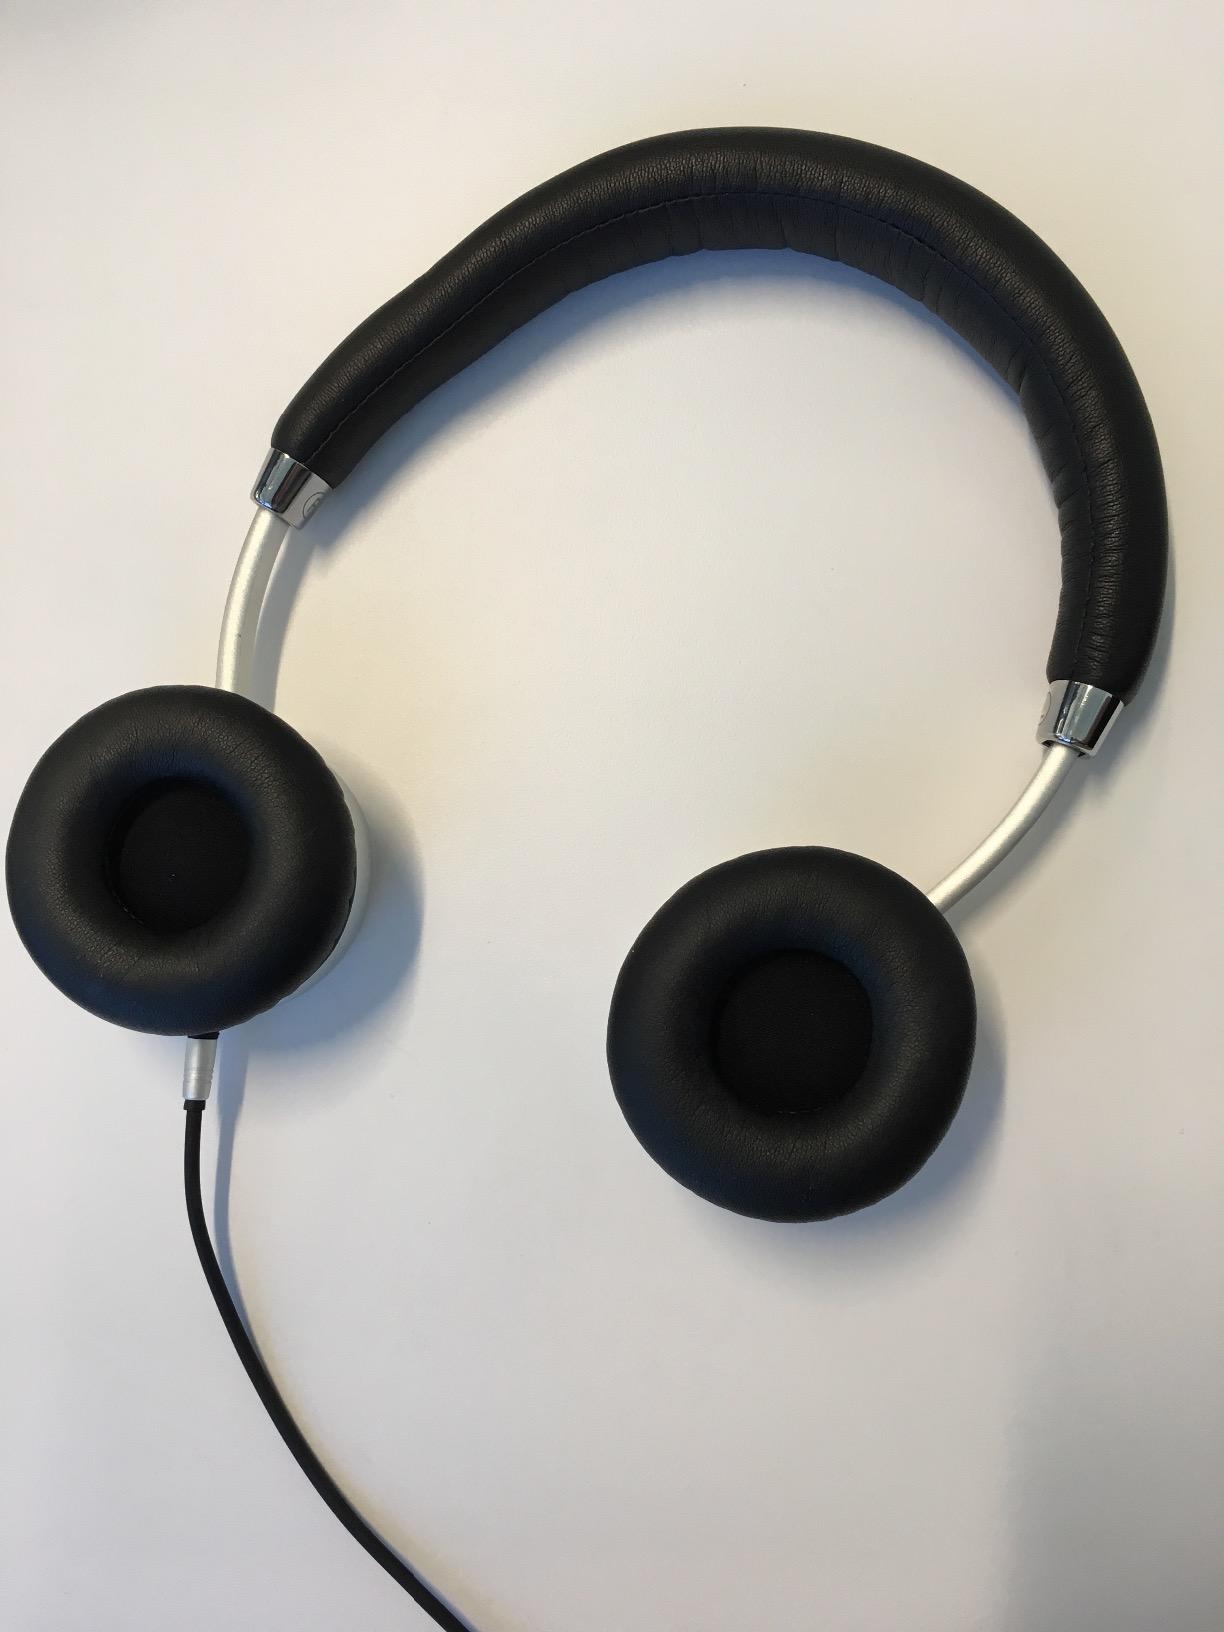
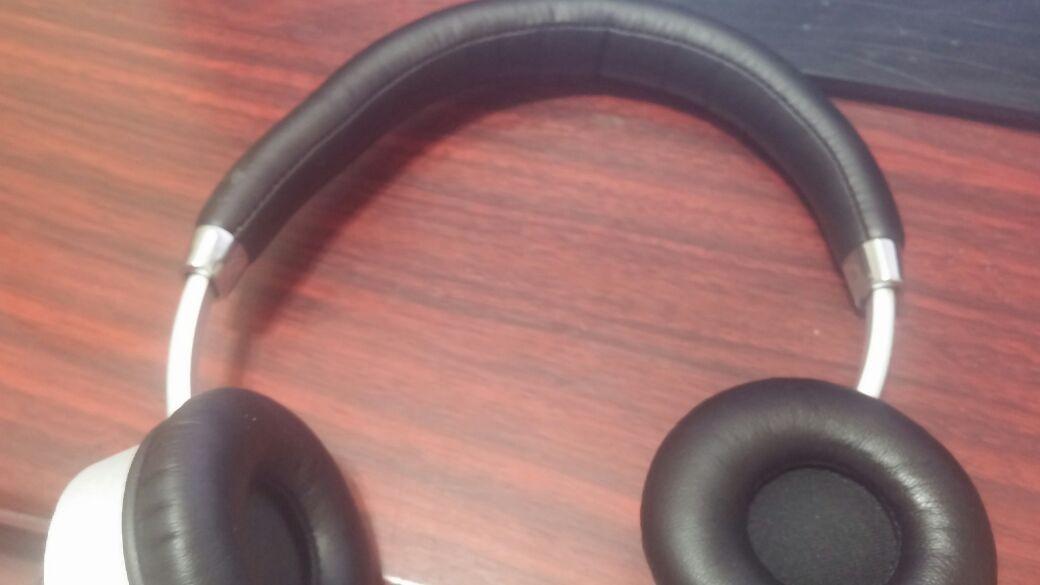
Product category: headphones
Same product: yes